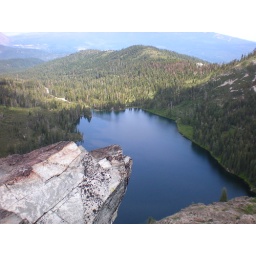
castle lake 1,000 ft below